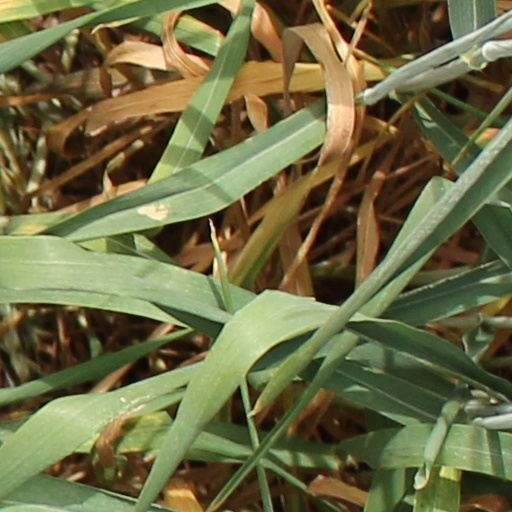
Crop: wheat